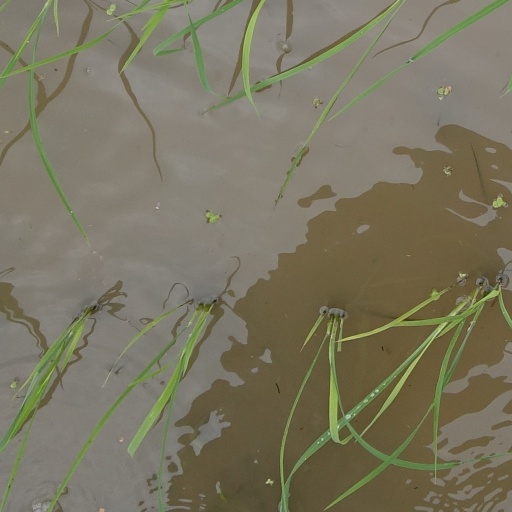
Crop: rice